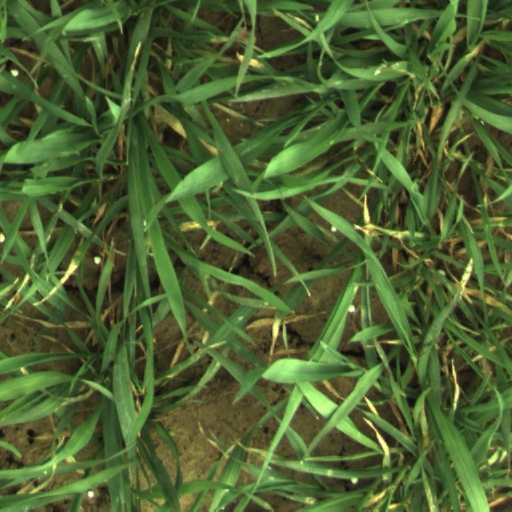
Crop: wheat